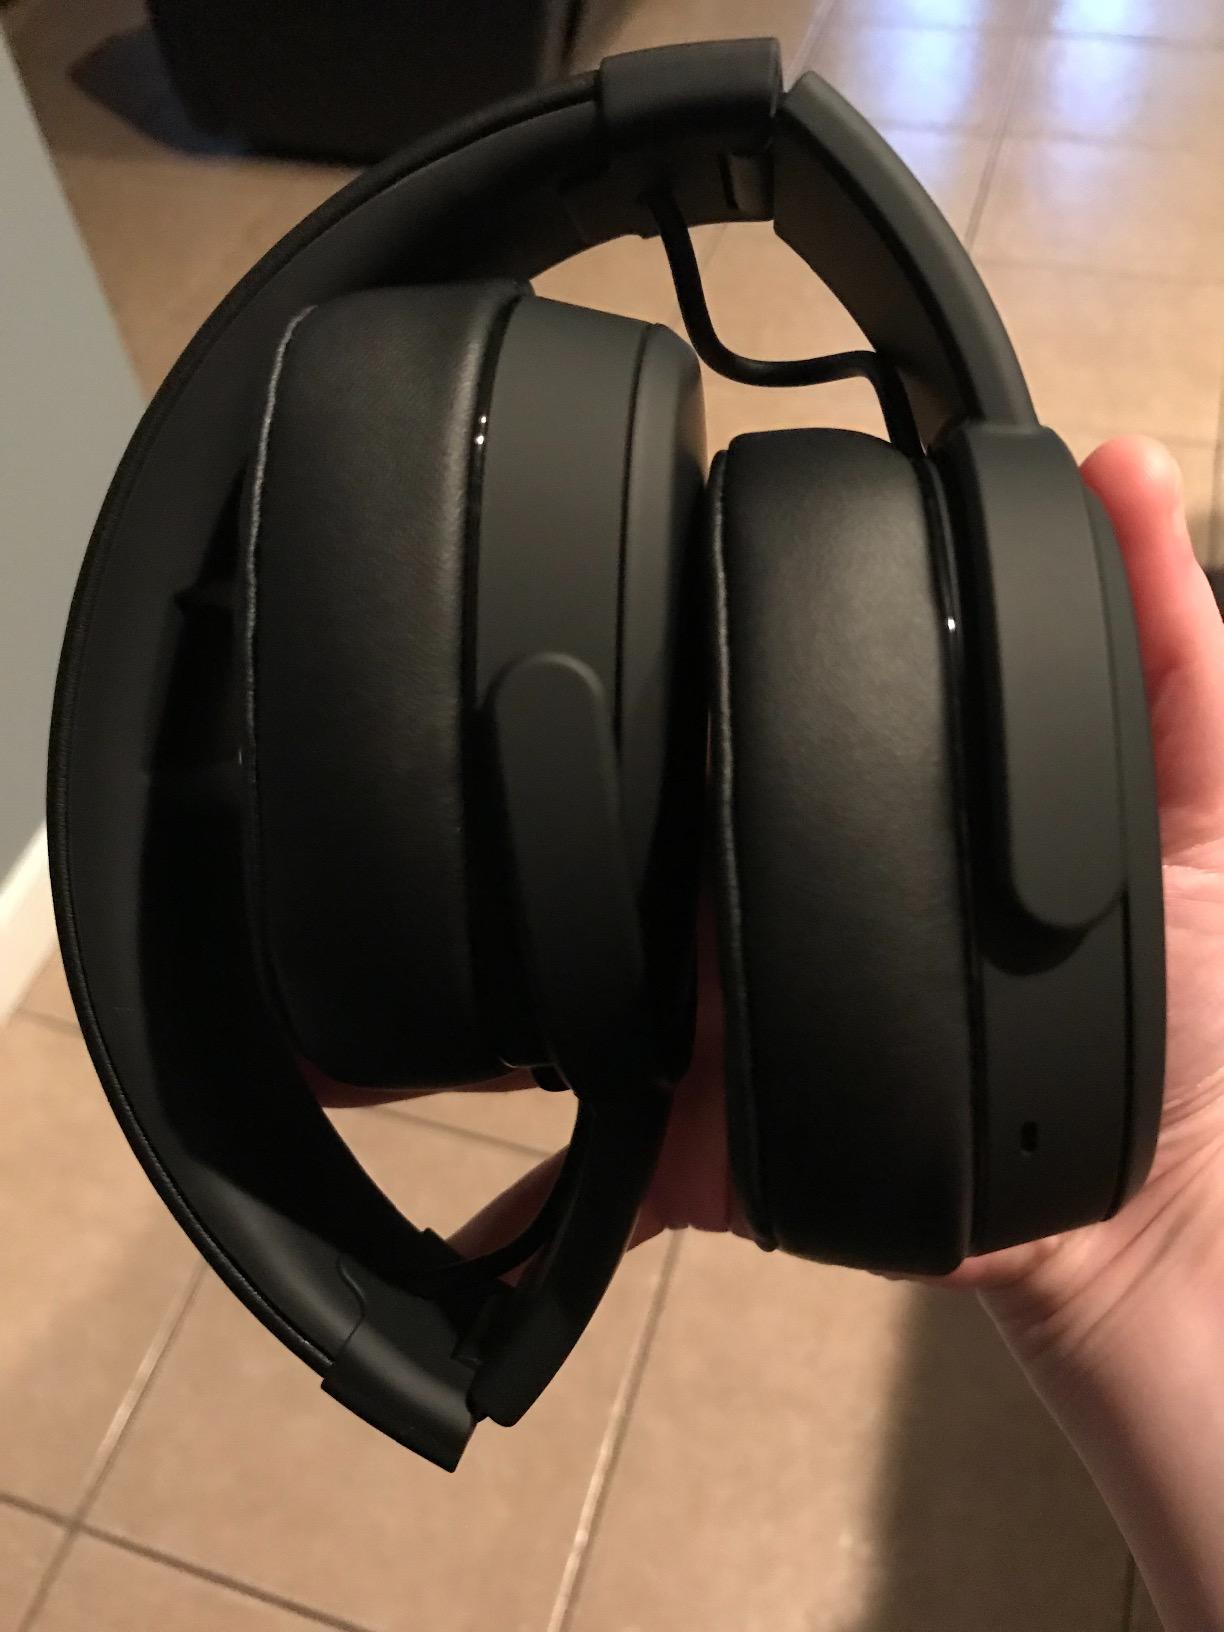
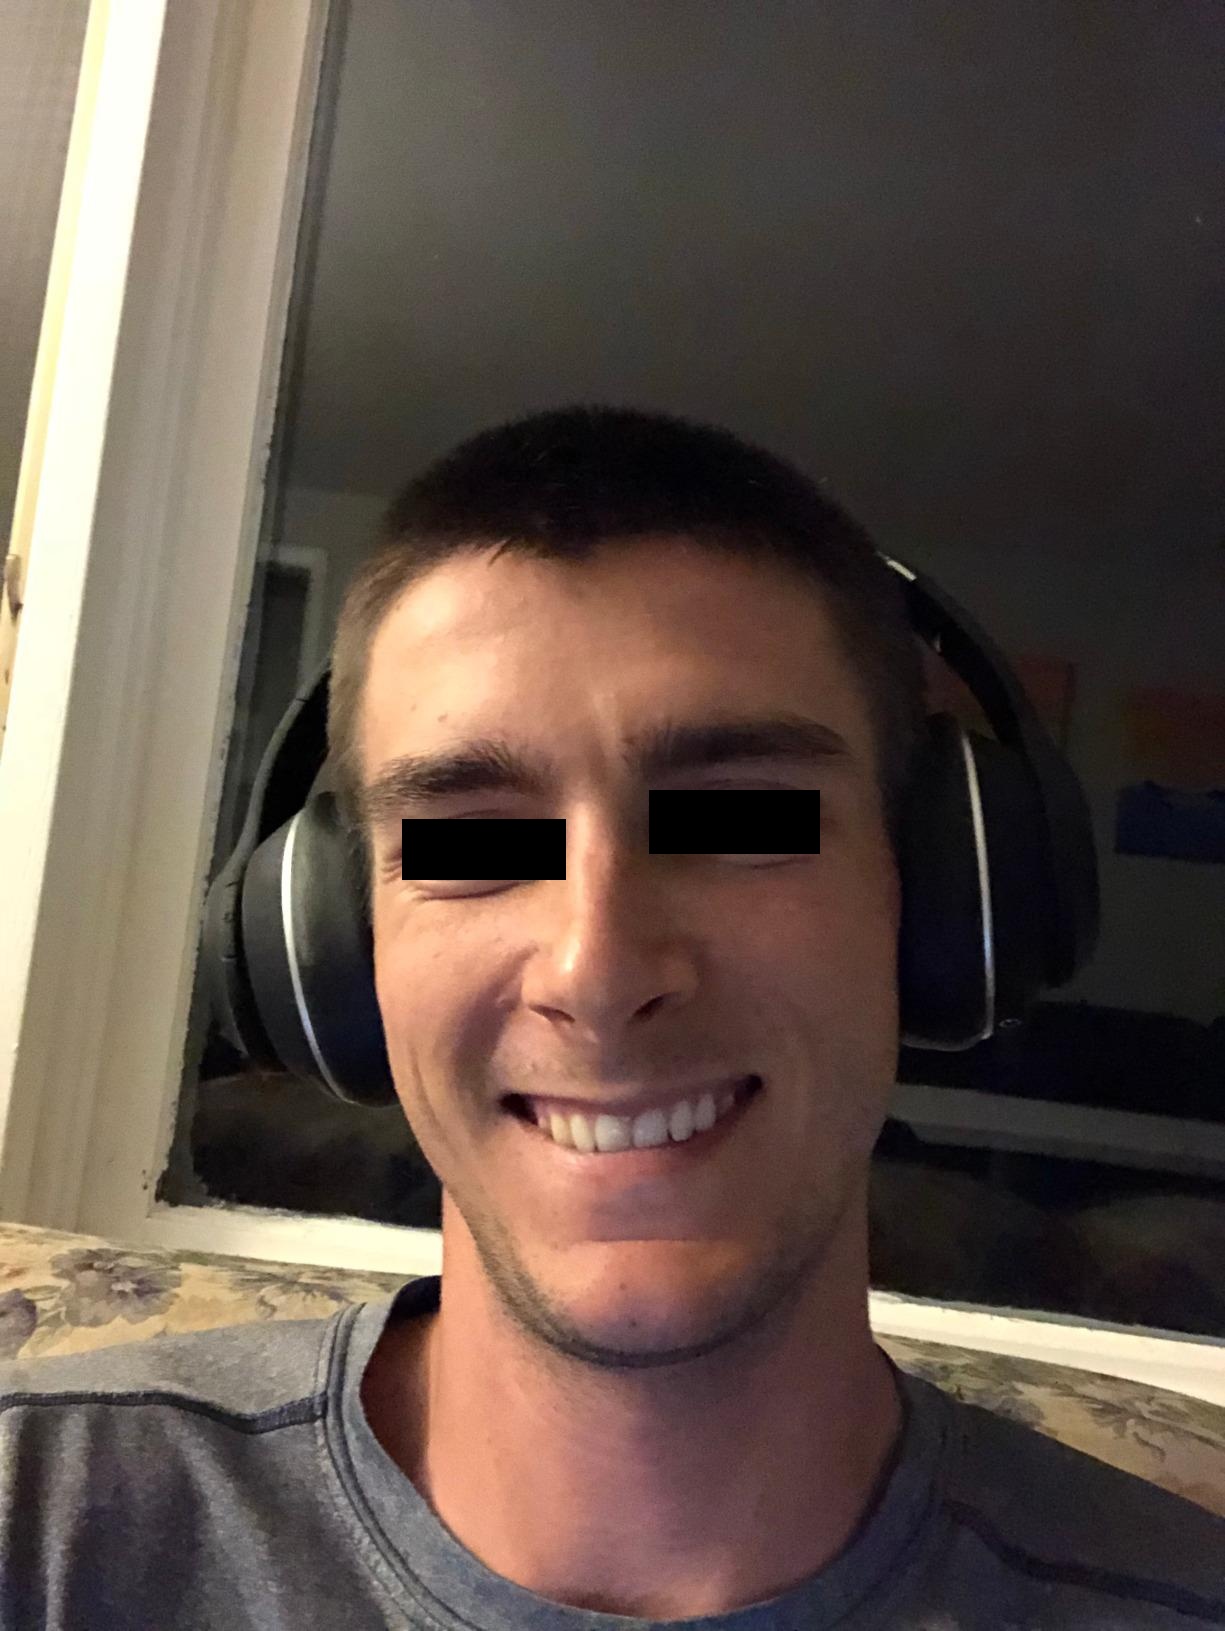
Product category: headphones
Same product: no